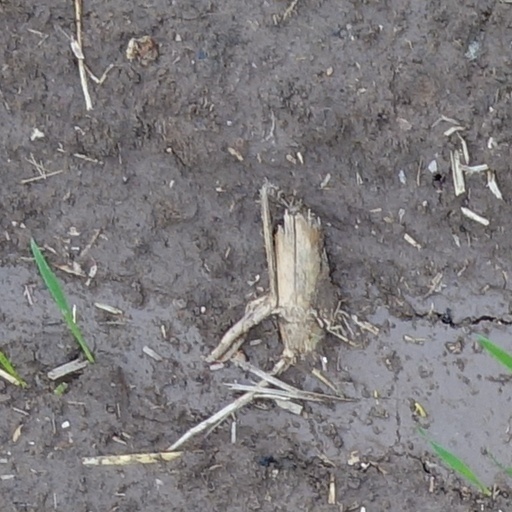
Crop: wheat